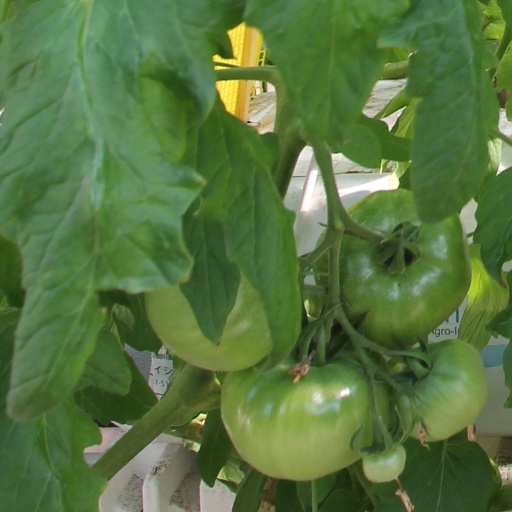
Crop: tomato